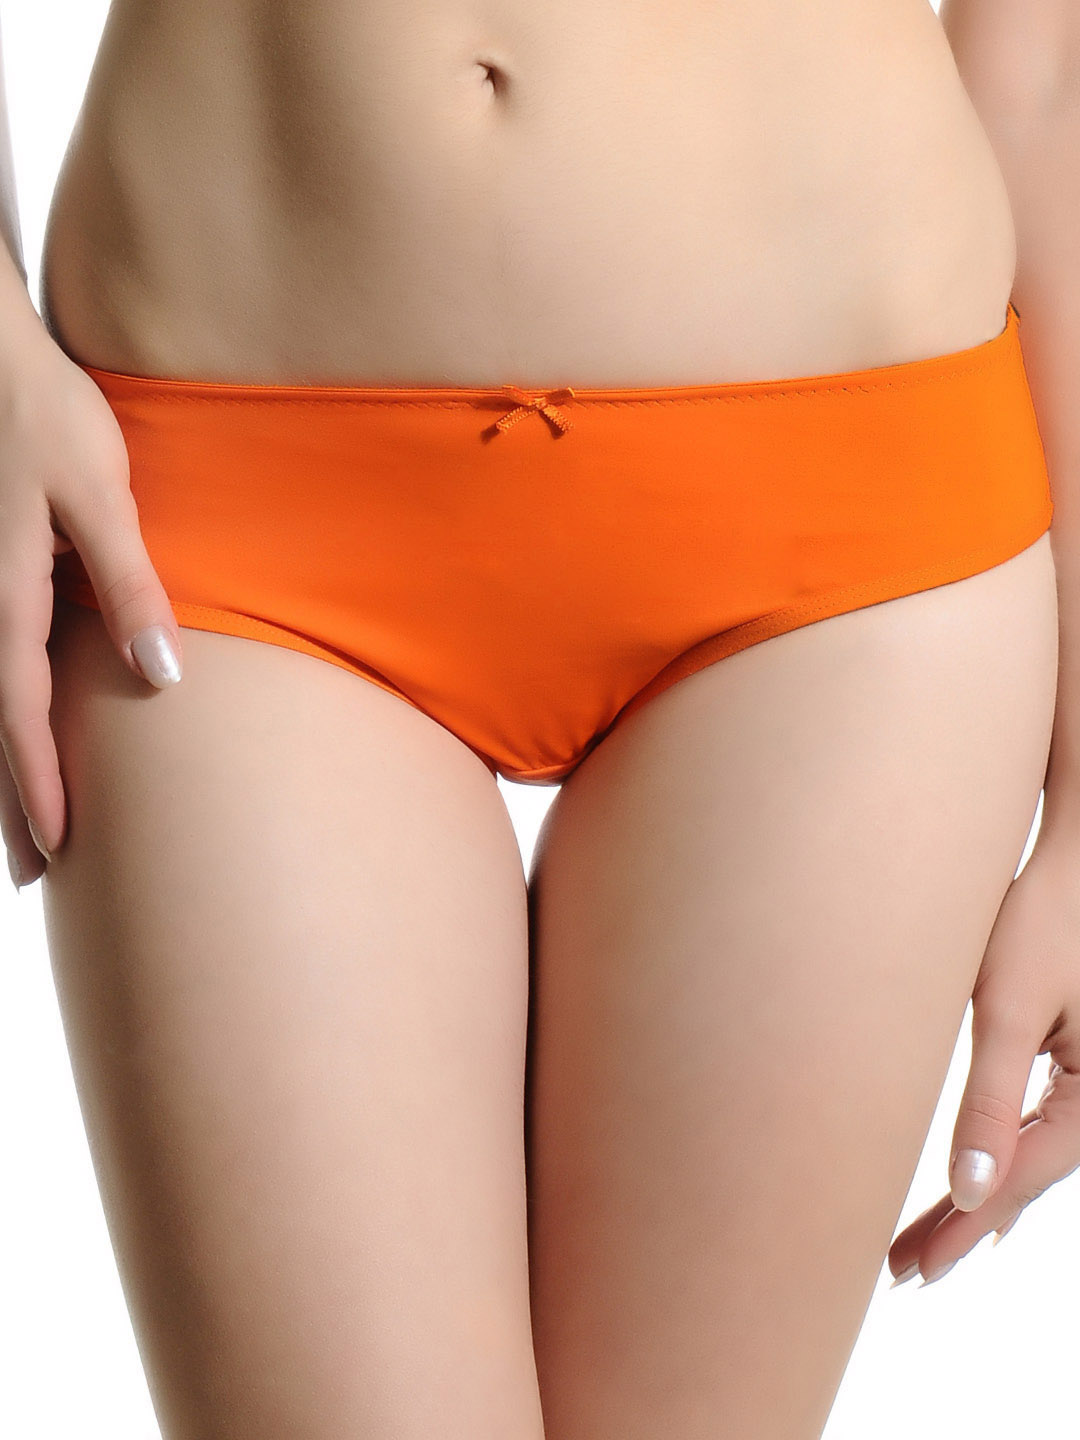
Biara Women Orange Briefs
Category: Apparel / Innerwear / Briefs
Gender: Women
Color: Orange
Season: Winter 2015
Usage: Casual